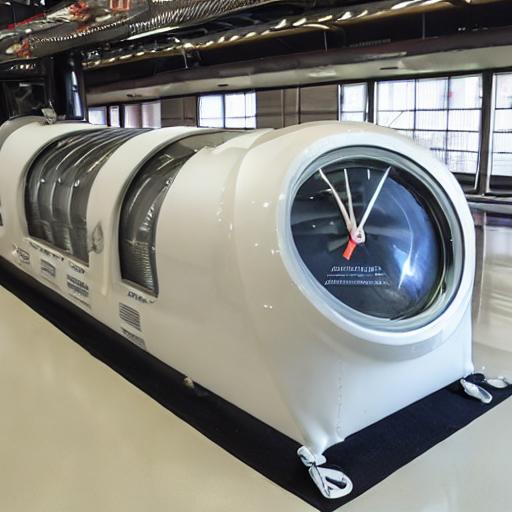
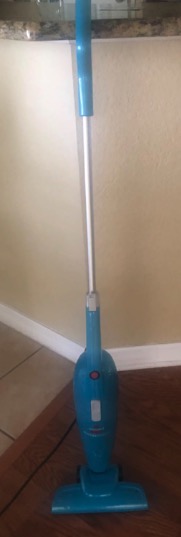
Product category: items_vacuum
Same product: no